Steine of Dublin

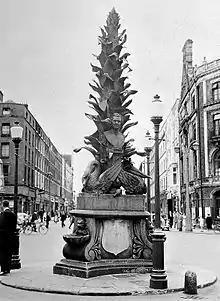
Sir Philip Crampton's memorial

The Steine of Dublin was a Viking standing stone or steinn (from Old Norse - stone) which was used to mark the landing spot and point of docking for Viking longships in Dublin and signify their ownership of the surrounding lands. It was likely built soon after the Vikings' founding of Early Scandinavian Dublin in 849 AD, although a new stone may have been installed later.